Steven Sessegnon

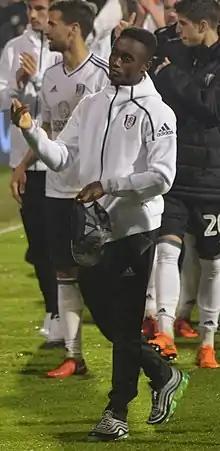
Sessegnon with Fulham in 2018

Zeze Steven Sessegnon (born 18 May 2000) is an English professional footballer who plays as a defender or midfielder for